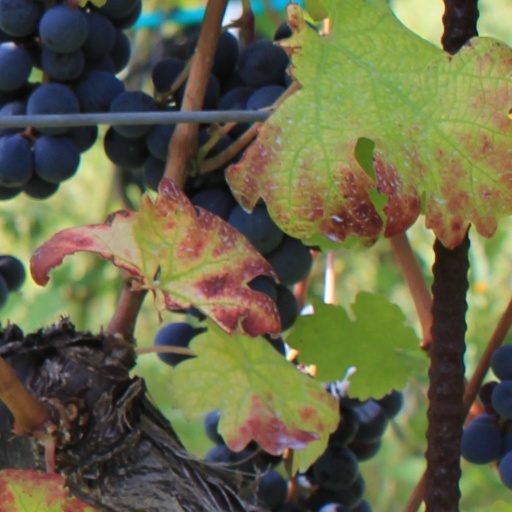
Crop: grape